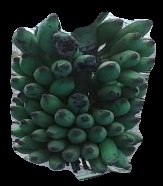
Variety: elakki-bale
Grade: grade3